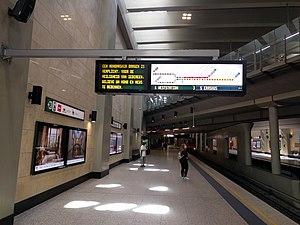
Station Schuman à Bruxelles, durant la la pandémie de Covid-19, avec un écriteau rappelant les consignes sanitaires.
La pandémie de Covid-19 est une crise sanitaire majeure provoquée par une maladie infectieuse émergente apparue fin 2019 en Chine continentale, la maladie à coronavirus 2019, dont l'agent pathogène est le SARS-CoV-2. Ce virus est à l'origine d'une pandémie, déclarée le 11 mars 2020 par l'Organisation mondiale de la santé. En Belgique, elle commence le 4 février 2020 lorsqu'un premier cas est confirmé, un homme asymptomatique de 54 ans, qui a été l'un des neuf Belges rapatriés le 1ᵉʳ février de Hubei, par un des vols d'évacuation arrivant à la base aérienne de Melsbroek à Bruxelles. Les dix personnes ont subi un test de dépistage du SARS-CoV-2 : les personnes positives ont été placées en quarantaine à l'hôpital Saint-Pierre de Bruxelles, tandis que les personnes négatives ont été placées en quarantaine à l'hôpital militaire Reine Astrid à Neder-Over-Heembeek pendant 14 jours.